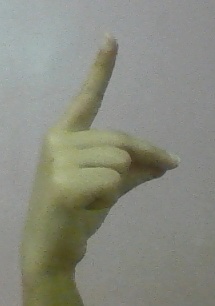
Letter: ta